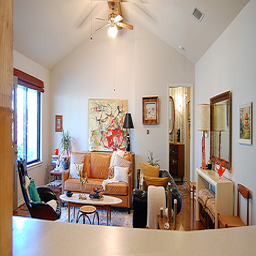
A white living area is colorfully accented with many small pieces.
A living room with a high ceiling is filled with furniture.
An elegant and eclectically decorated clean living room
Living room with brown furniture, wooden flooring, and large window.
We are looking over a counter into a living room.